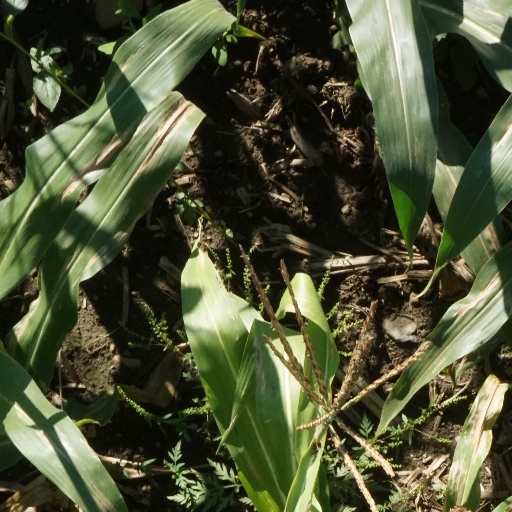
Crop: maize; corn